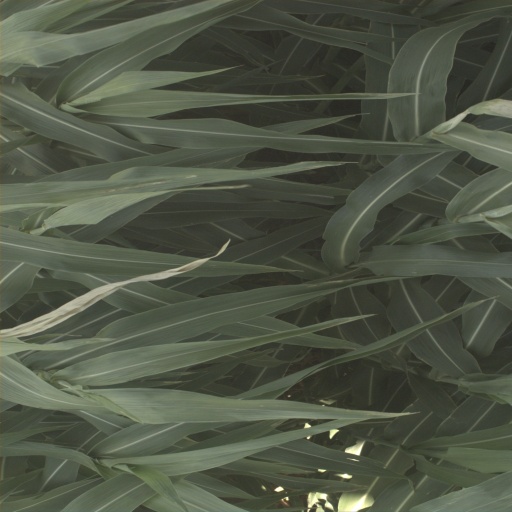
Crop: sorghum